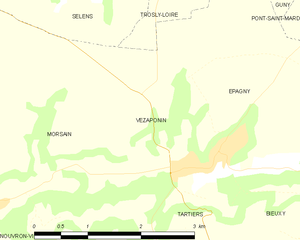
Carte des communes françaises: Vézaponin